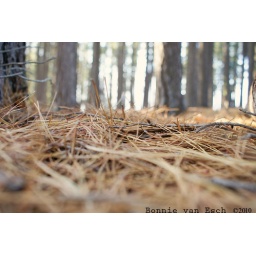
The smell of pine needles in the forest is amazing...